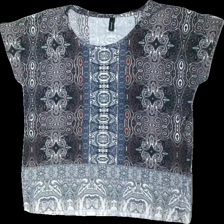
View: front
Type: T-shirt
Category: Ladies
Brand: Soya/Soyaconcept
Colors: White, Brown, Black, Multicolor
Material: 65% cotton 35% viscose
Pattern: Geometric print
Cut: Regular
Size: L
Season: All
Damage location: top center
Price range: 50-100
Recommended usage: Reuse
Description: t-shirt med geometriskt mönster